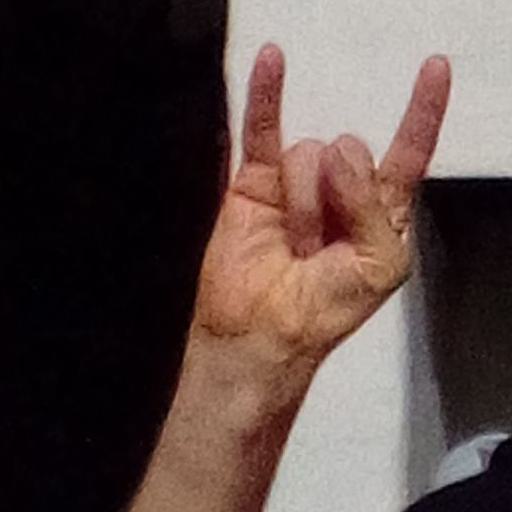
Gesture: rock